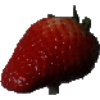
Label: Strawberry 1